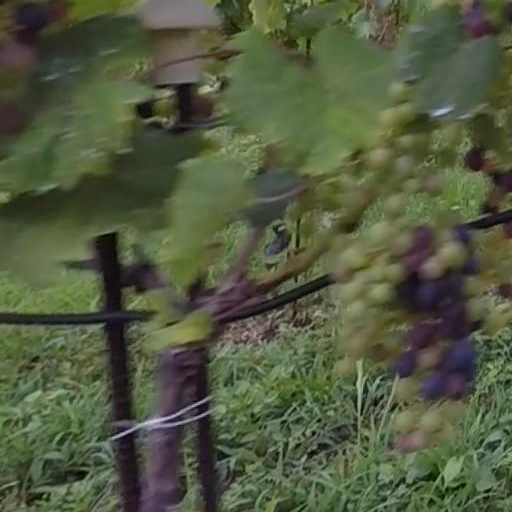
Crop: grape